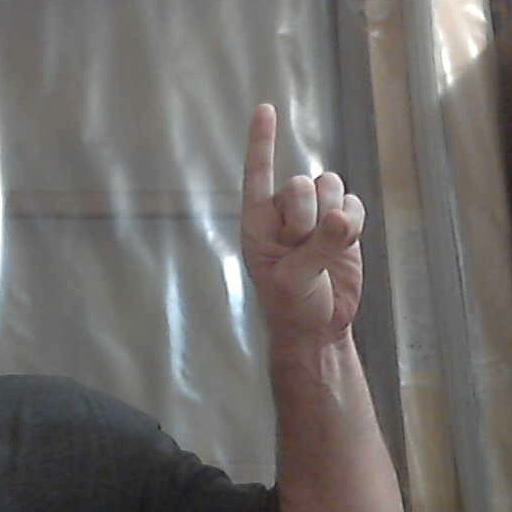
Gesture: one